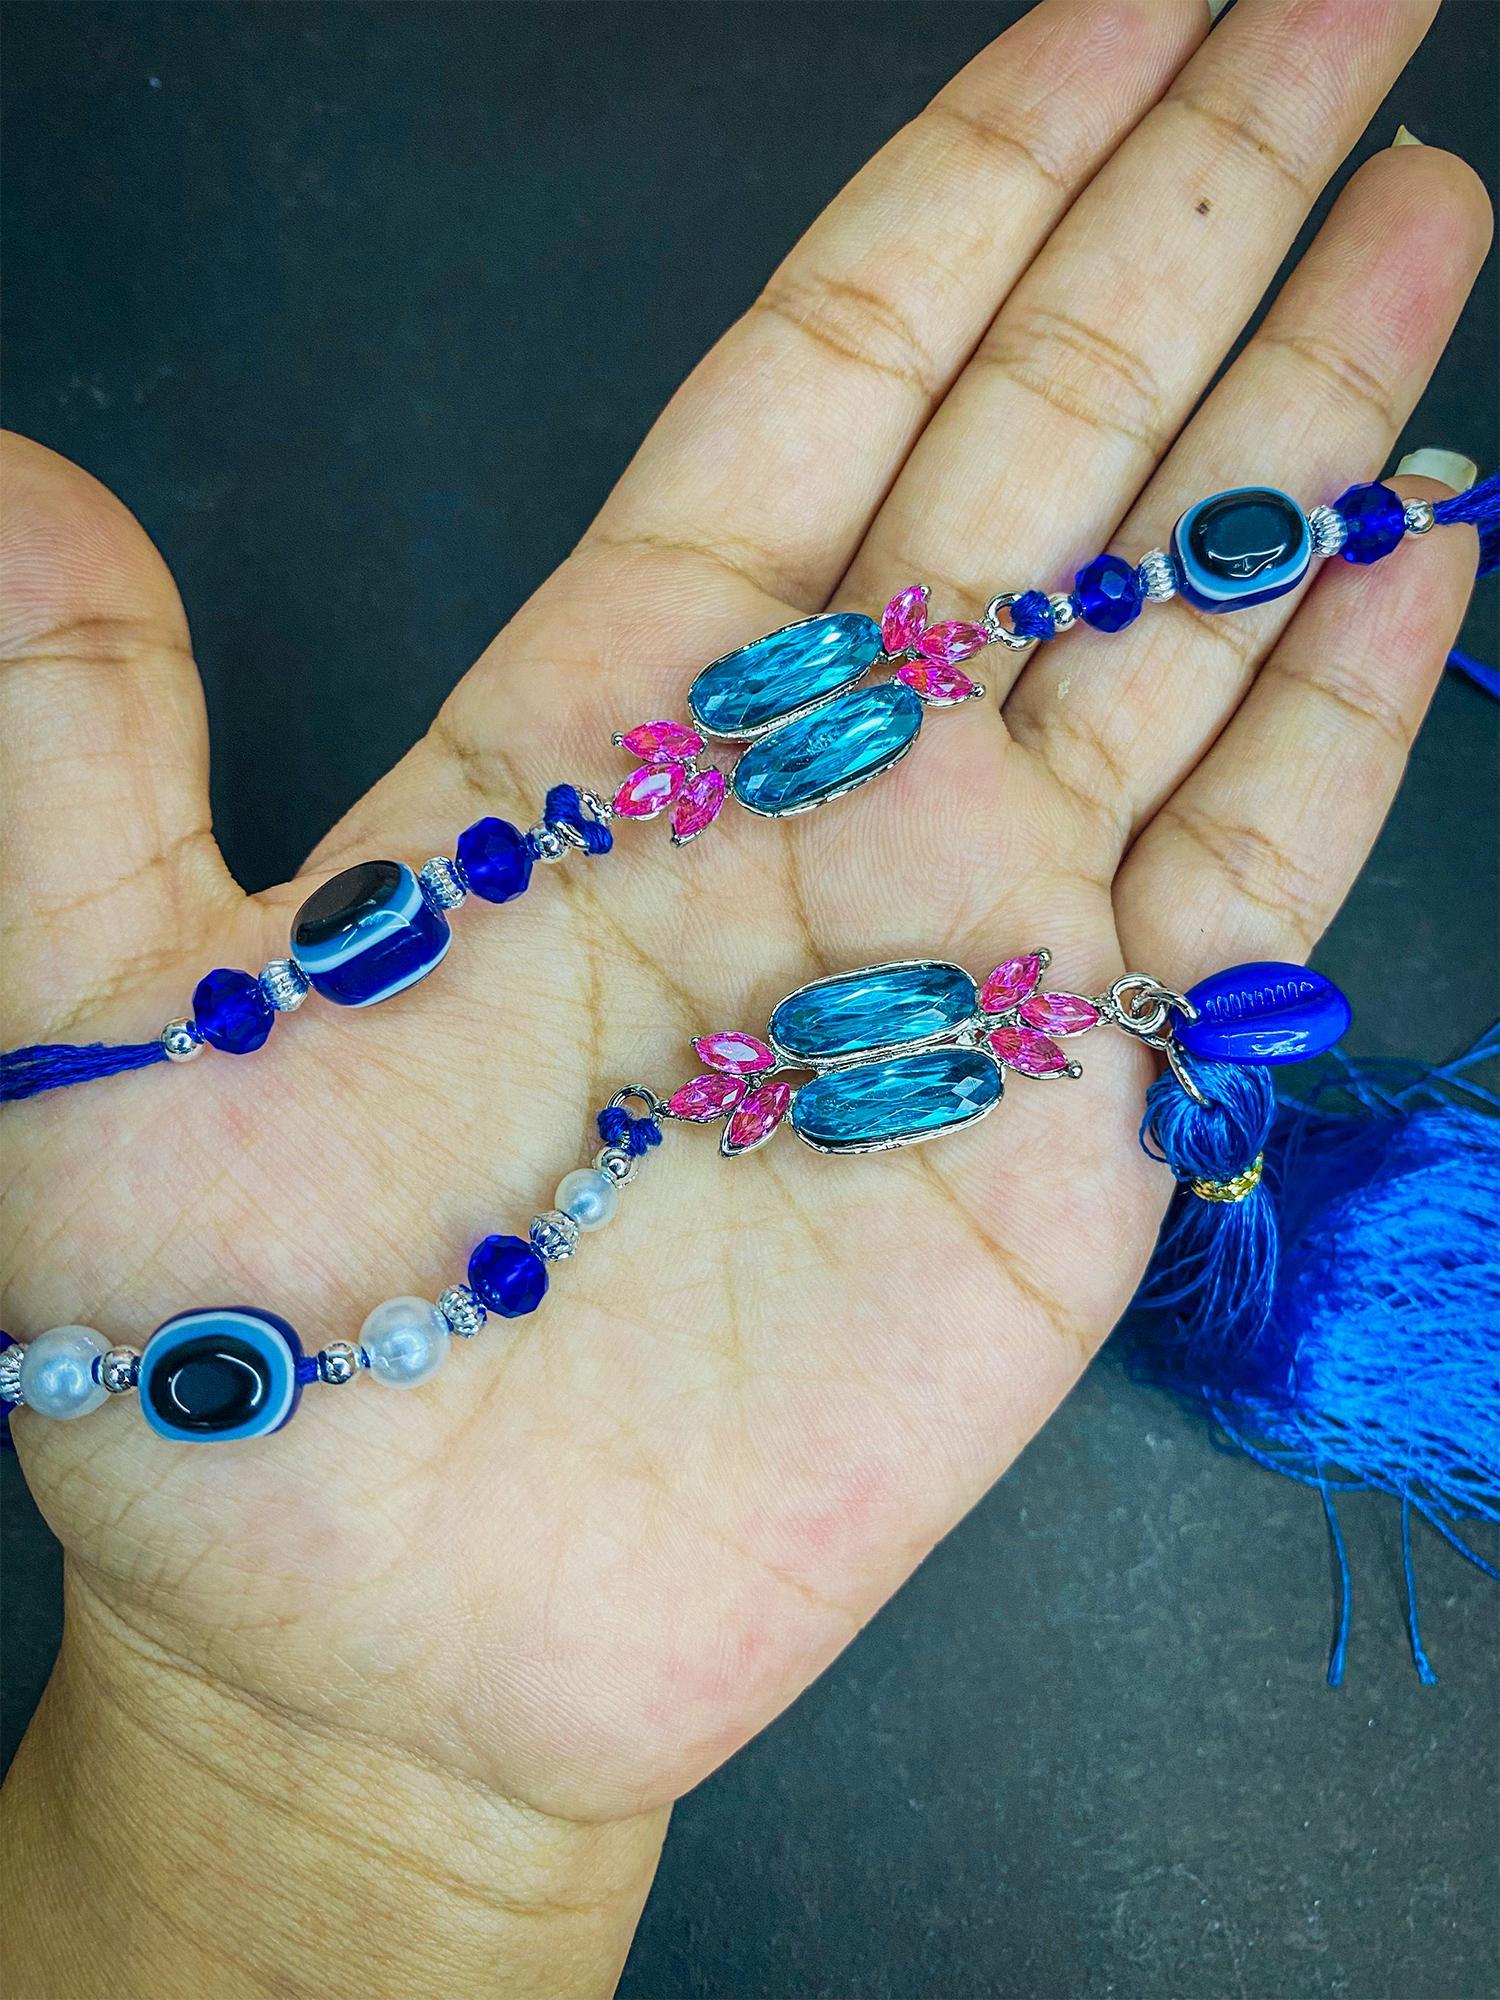
Mahi Simple and Classic Blue Crystals and Evil Eye Lumba and Brother Rakhi Set for Bhaiya and Bhabhi (RCOL1105673R)
Type: Rakhis
Brand: Mahi
Price: Rs. 309
 Celebrate Raksha Bandhan with our exquisitely crafted Rakhi, designed to strengthen the bond between siblings. This traditional Rakhi features intricate beadwork and durable thread, ensuring it stands the test of time. Handmade with care, each Rakhi is a unique and meaningful gift for your brother. Each Rakhi carries heartfelt blessings and good wishes for your brother's well-being and success. Celebrates the bond of love and protection between siblings, a cherished tradition in Indian culture.
Features: The Rakhi is adorned with vibrant colors and attractive embellishments that add a touch of elegance to the celebration.,Content in Box : 1 Couple Rakhi ( Bhai and Bhabhi Rakhi) ; Cultural Significance: This beautiful Couple Rakhi will acknowledge your love for Your Brother and Sister in Law with the promise that your bond with him will grow stronger as time goes on.,Vibrant Colors: Adding bright and playful colors to the celebration will make it stand out and make it more enjoyable.,Celebrate the bond of love and protection with our exquisite Rakhis. Share the joy of Raksha Bandhan Festival with this beautiful Rakhi, a token of love, protection and blessings.,Adjustable Size and Easy to tie: Designed to fit wrists of all sizes. It is simple and easy to tie the Rakhi securely and effortlessly.
Included: 2 Rakhis